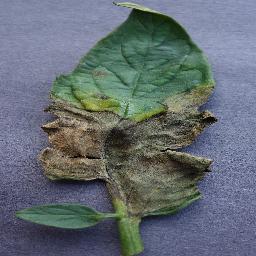
Label: Tomato___Late_blight